John Forrest

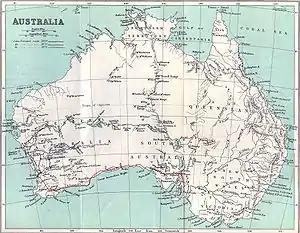
Forrest's explorations, as pictured in his book, "Explorations in Australia".

Between 1869 and 1874, Forrest led three expeditions into the uncharted land surrounding the colony of Western Australia. In 1869, he led a fruitless search for the explorer Ludwig Leichhardt in the desert west of the site of the present town of Leonora. The following year, he surveyed Edward John Eyre's land route, from Perth to Adelaide. In 1874, he led a party to the watershed of the Murchison River and then east through the unknown desert centre of Western Australia. Forrest published an account of his expeditions, "Explorations in Australia", in 1875. In 1882, he was made a Commander of the Order of St Michael and St George (CMG) by Queen Victoria for his services in exploring the interior.